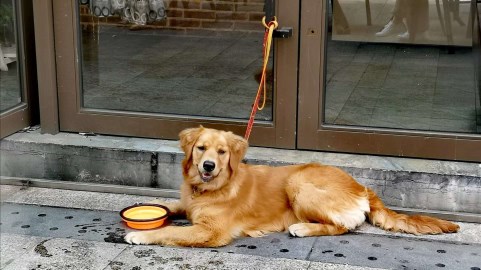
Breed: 5355-n000126-golden_retriever